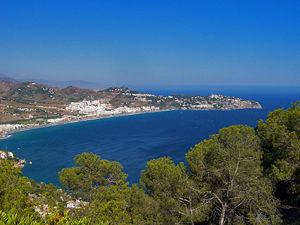
Almuñécar est une municipalité espagnole de la province de Grenade, dans la communauté autonome d’Andalousie. La ville est distante de 76 km de Grenade et de 78 km de Malaga. Cette commune andalouse de 27 397 habitants est la principale ville touristique de la « Costa tropical ». Elle se compose de trois entités urbaines : la ville d'Almuñécar proprement dite, ainsi que La Herradura et Velilla-Taramay. Almuñécar vit essentiellement du tourisme et des cultures fruitières subtropicales.